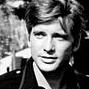
Age: 49